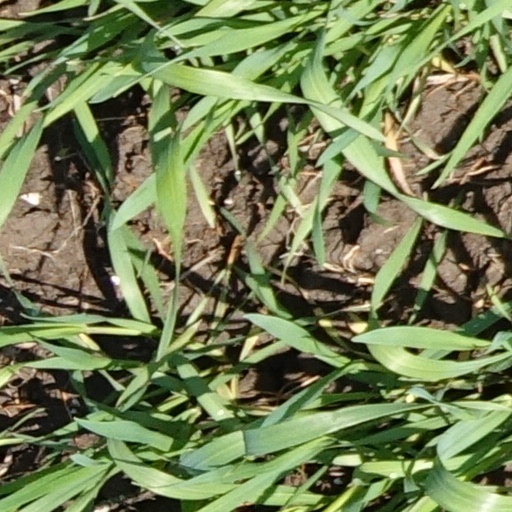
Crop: wheat